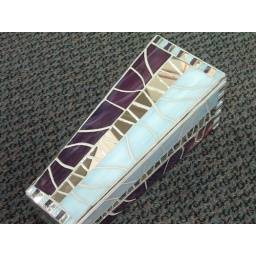
Streaked glass and mirror laid over square glass vase